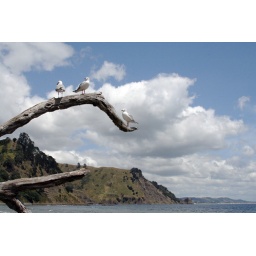
Three seagulls perch on a tree branch on the beach near Leigh, on the North Island of New Zealand.